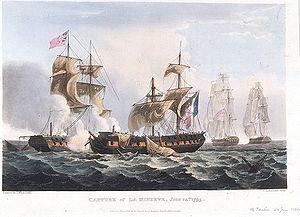
La Minerve est une frégate de 40 canons en service dans la Marine française à la fin du XVIIIᵉ siècle. Elle est capturée par deux fois par la Royal Navy et recapturée une fois par la Marine française. Elle sert ainsi sous quatre noms différents : Minerve, HMS Minerve, Canonnière et HMS Confiance.